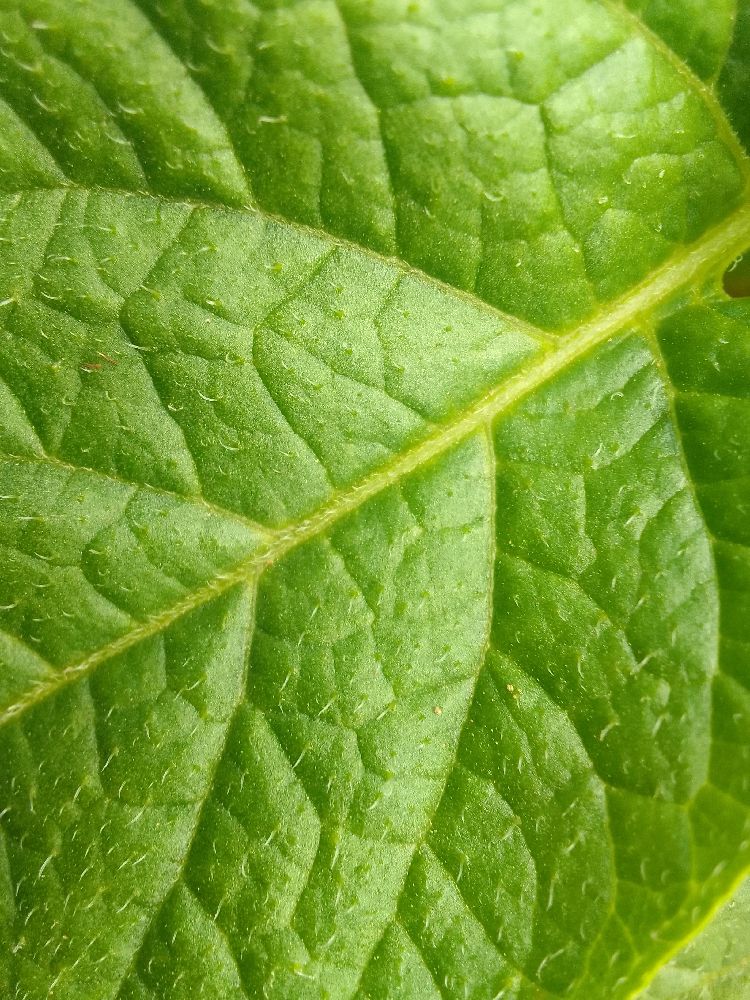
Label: Healthy